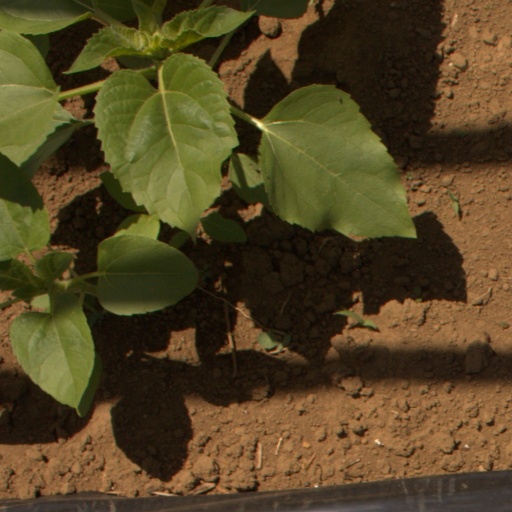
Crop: Jerusalem artichoke